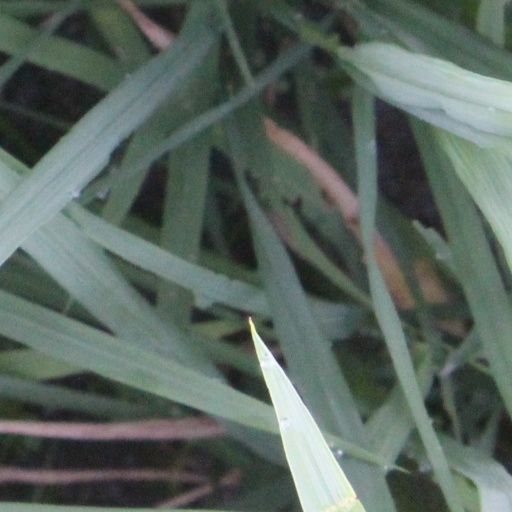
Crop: rice